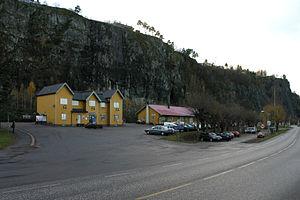
La gare de Holmestrand est une gare ferroviaire norvégienne de la ligne du Vestfold, située sur le territoire de la commune de Holmestrand, dans le comté de Vestfold og Telemark.